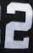
Number: 2